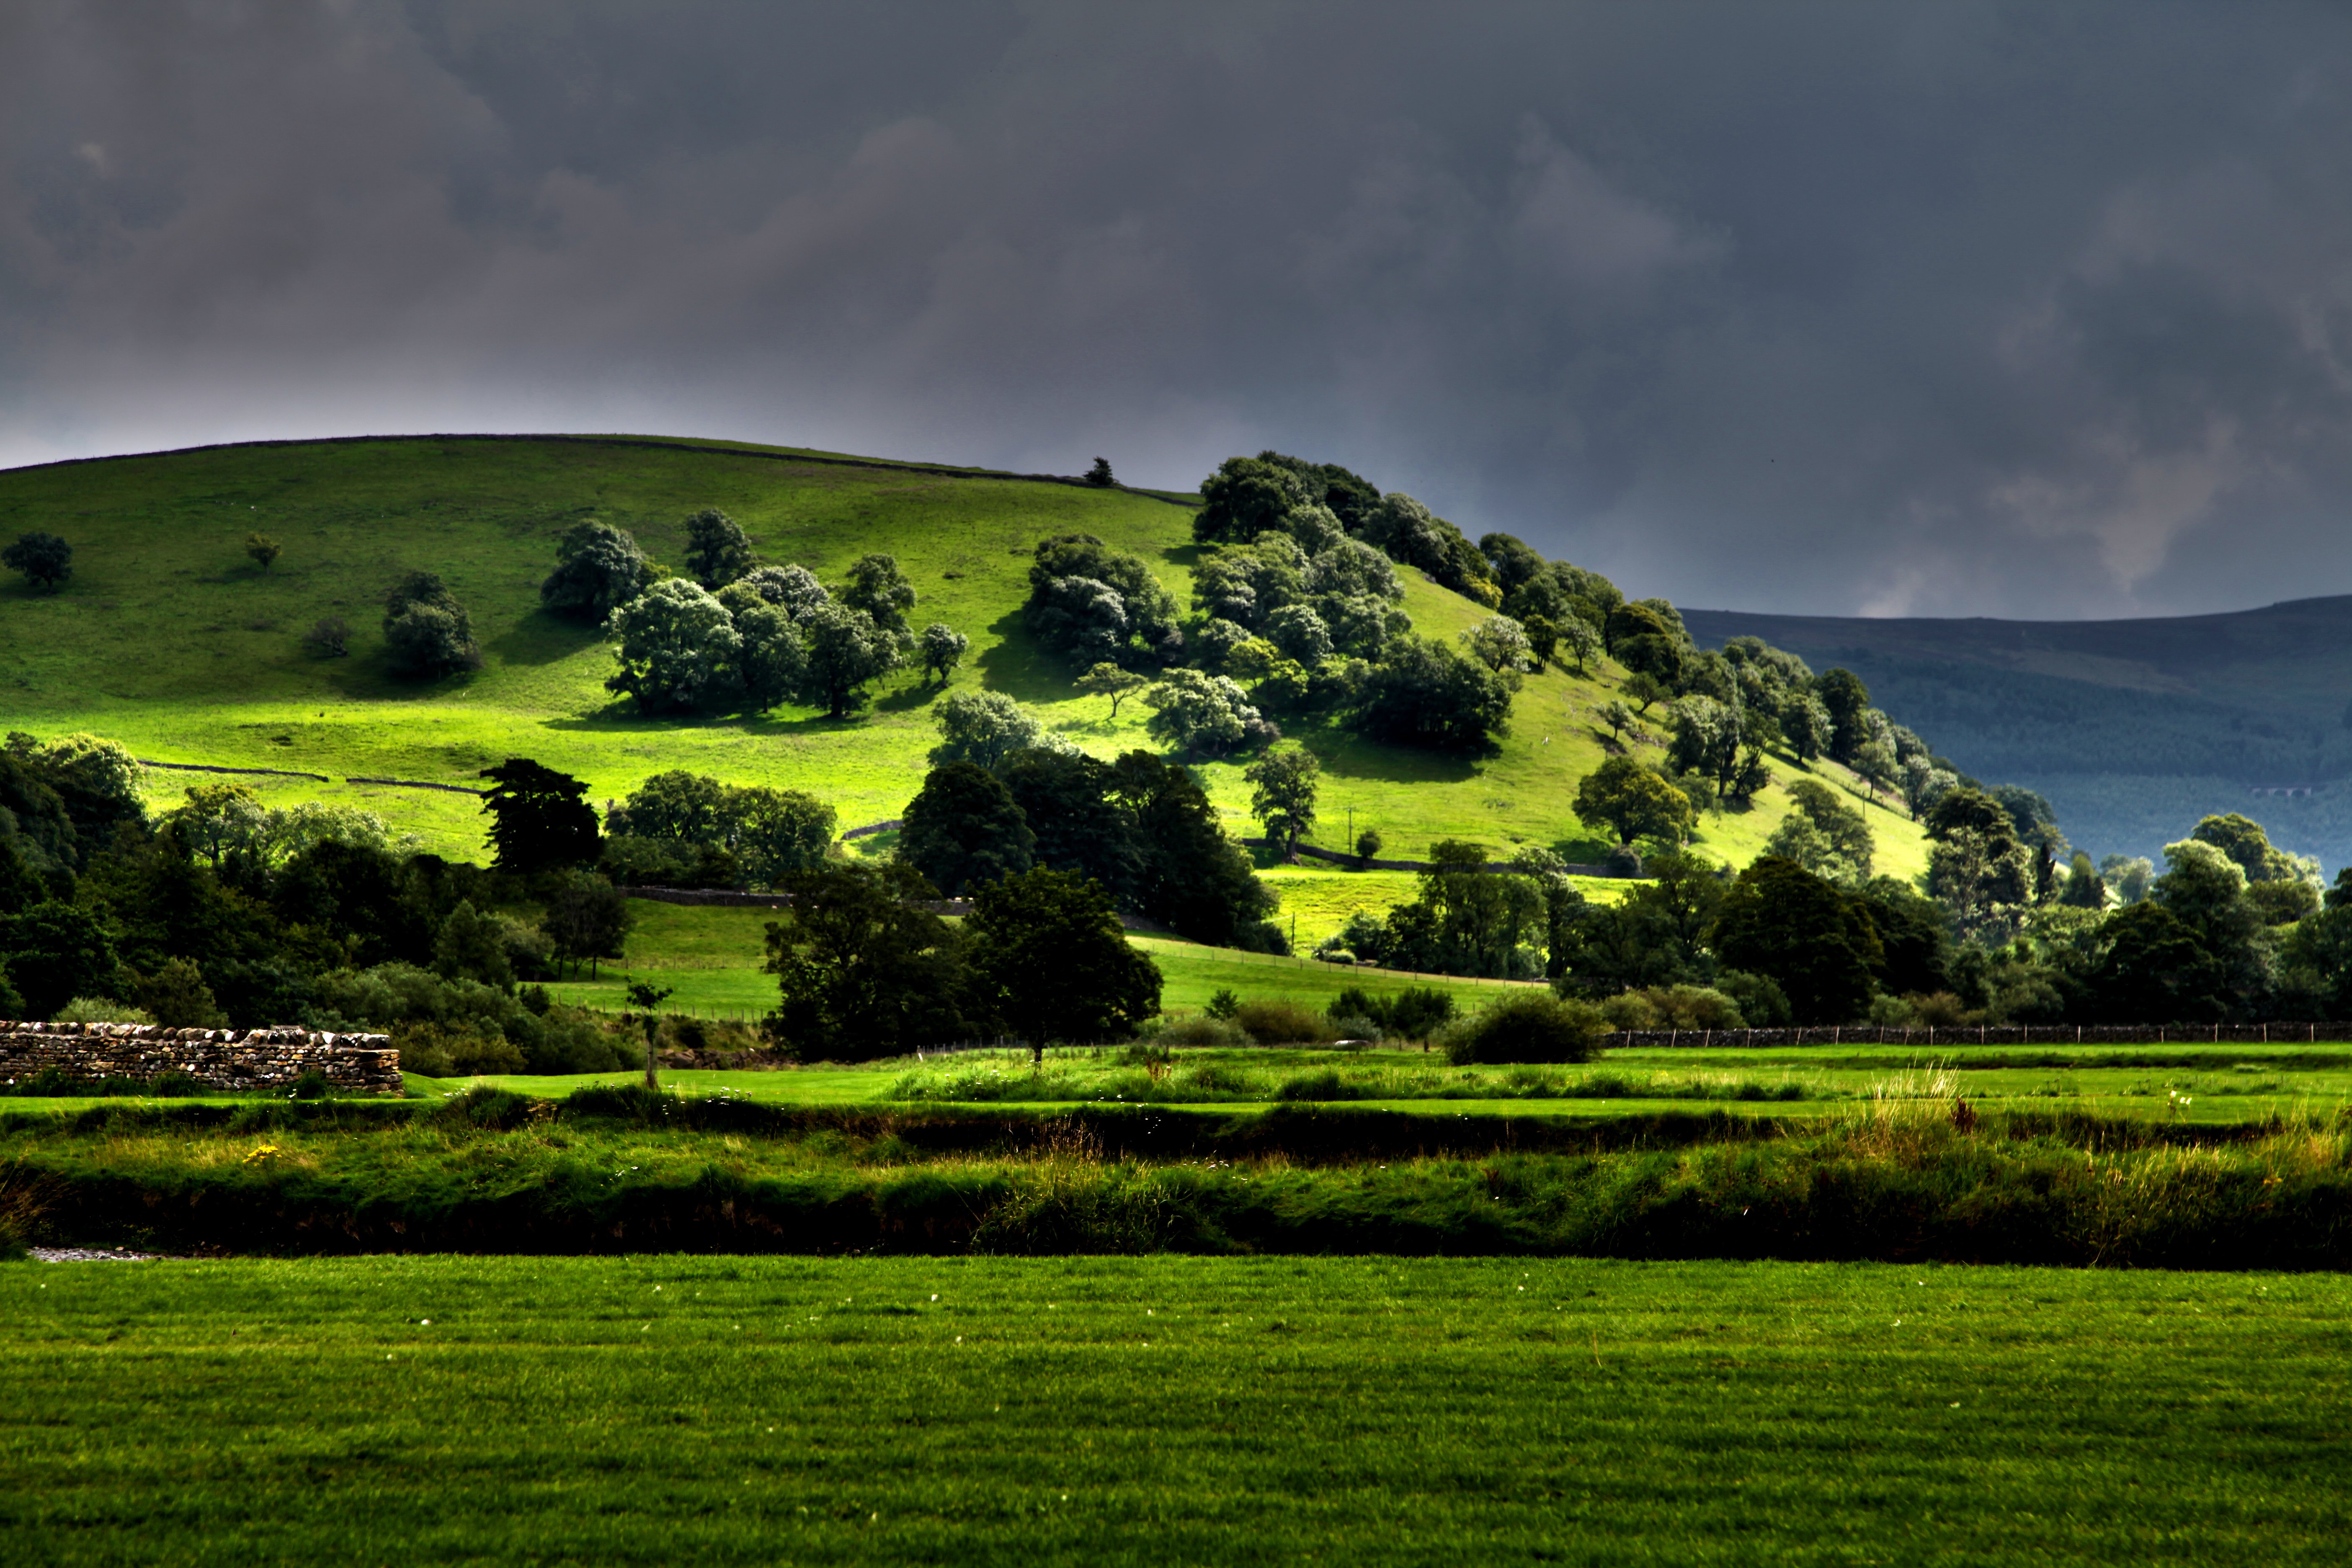
landscape, tree, nature, grass, horizon, mountain, light, cloud, sky, field, lawn, meadow, countryside, morning, hill, flower, lake, valley, mountain range, country, environment, rural, green, pasture, scenery, weather, storm, agriculture, highland, plain, hdr, clouds, grassland, plateau, dramatic, habitat, rural area, paddy field, meteorological phenomenon, natural environment, geographical feature, mountainous landforms